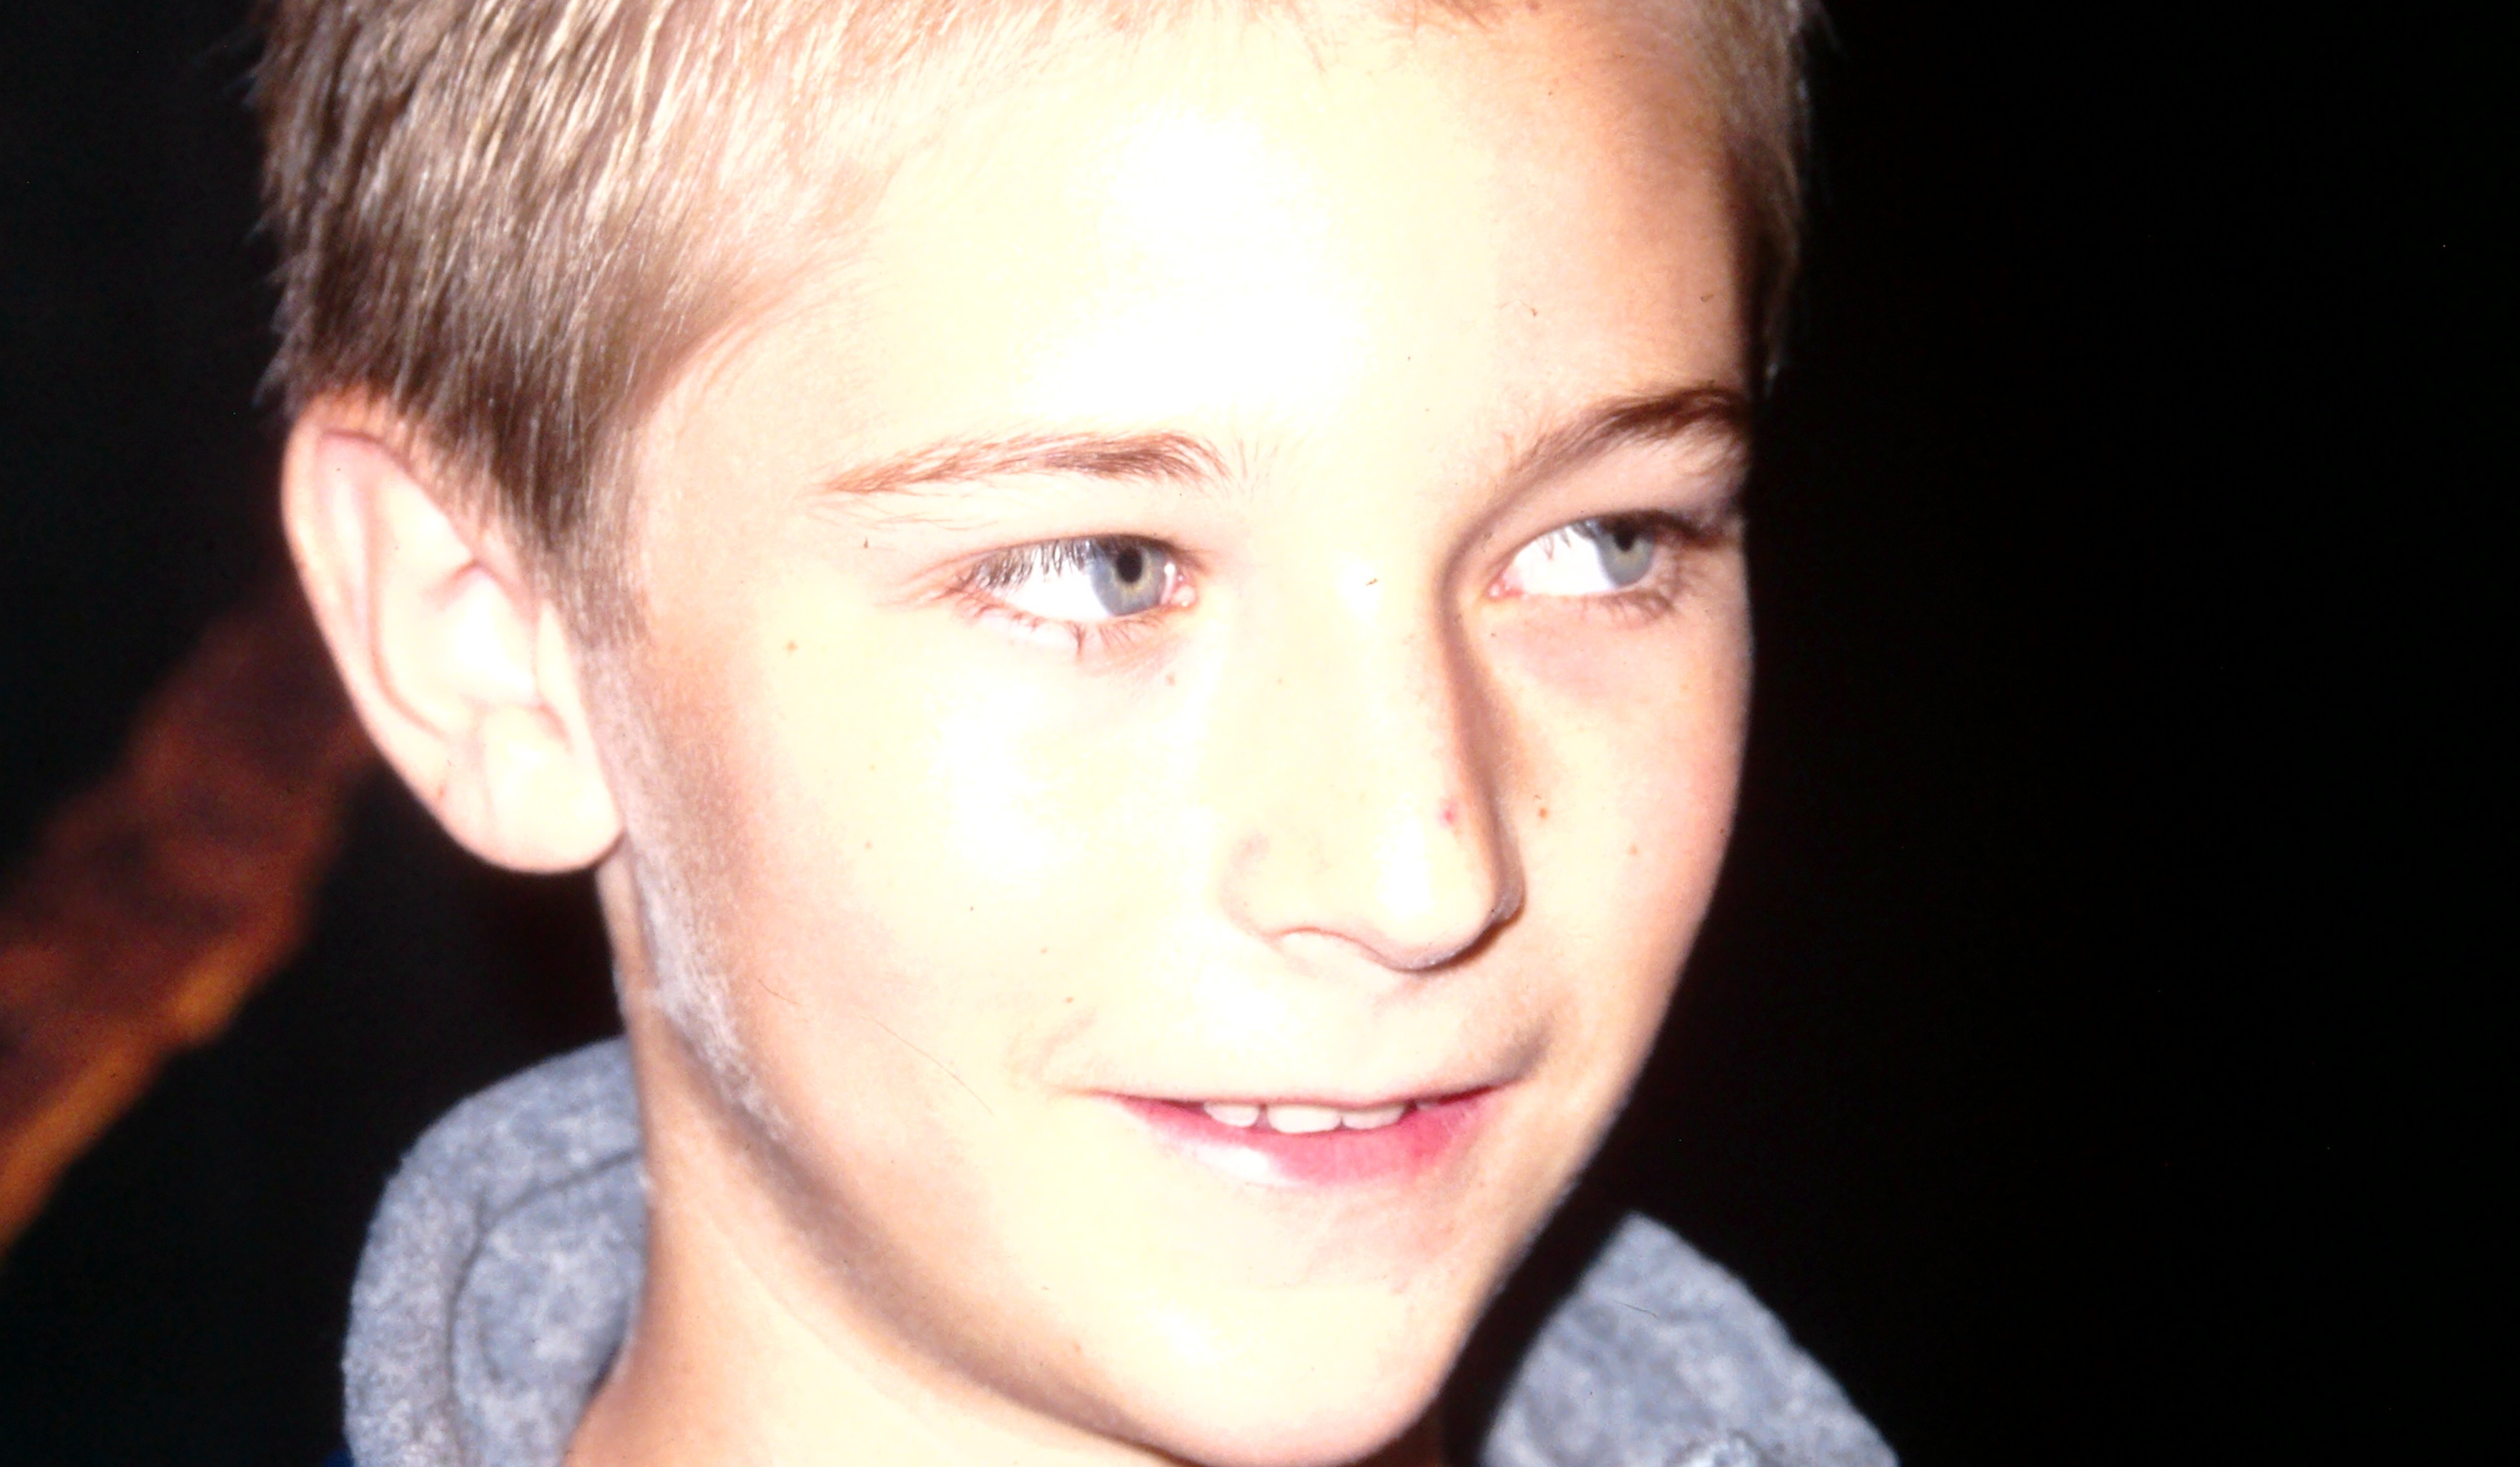
boy, smile, forehead, nose, face, cheek, skin, lip, eyebrow, eyelash, ear, flash photography, jaw, neck, iris, gesture, happy, black hair, fun, wrinkle, brown hair, electric blue, child, portrait photography, portrait, t shirt